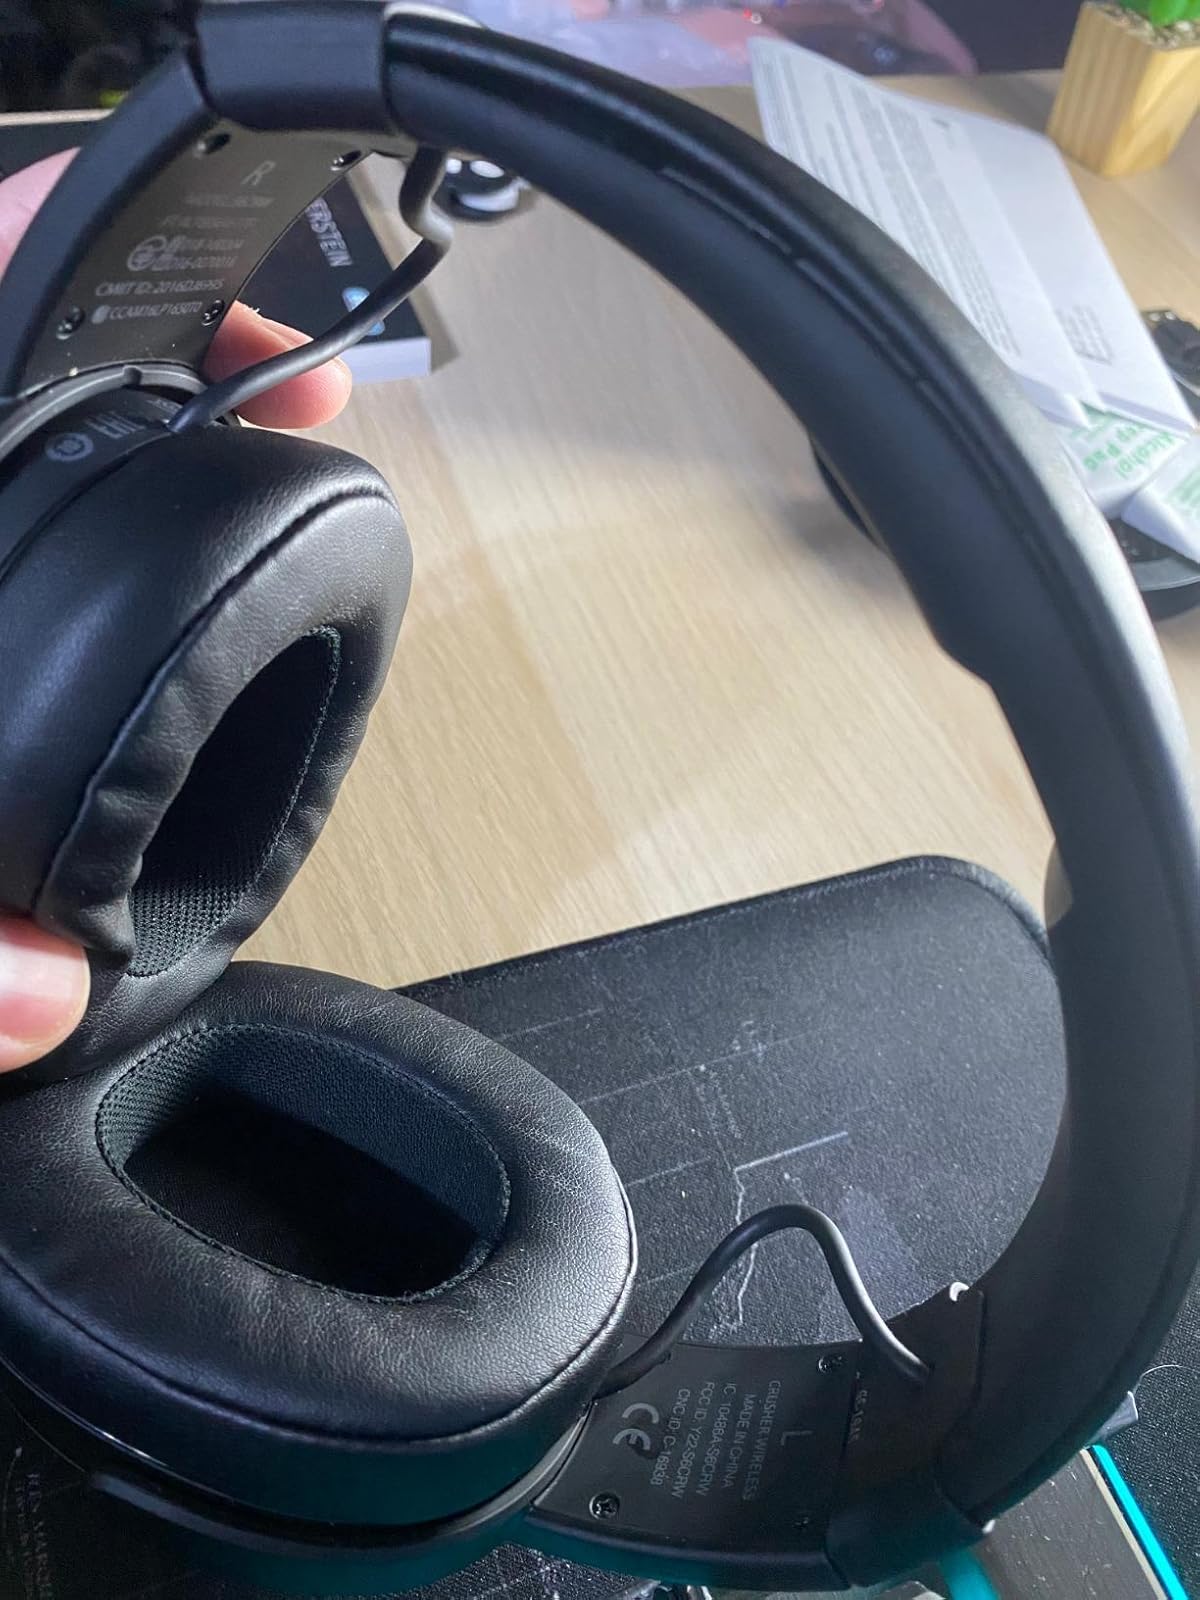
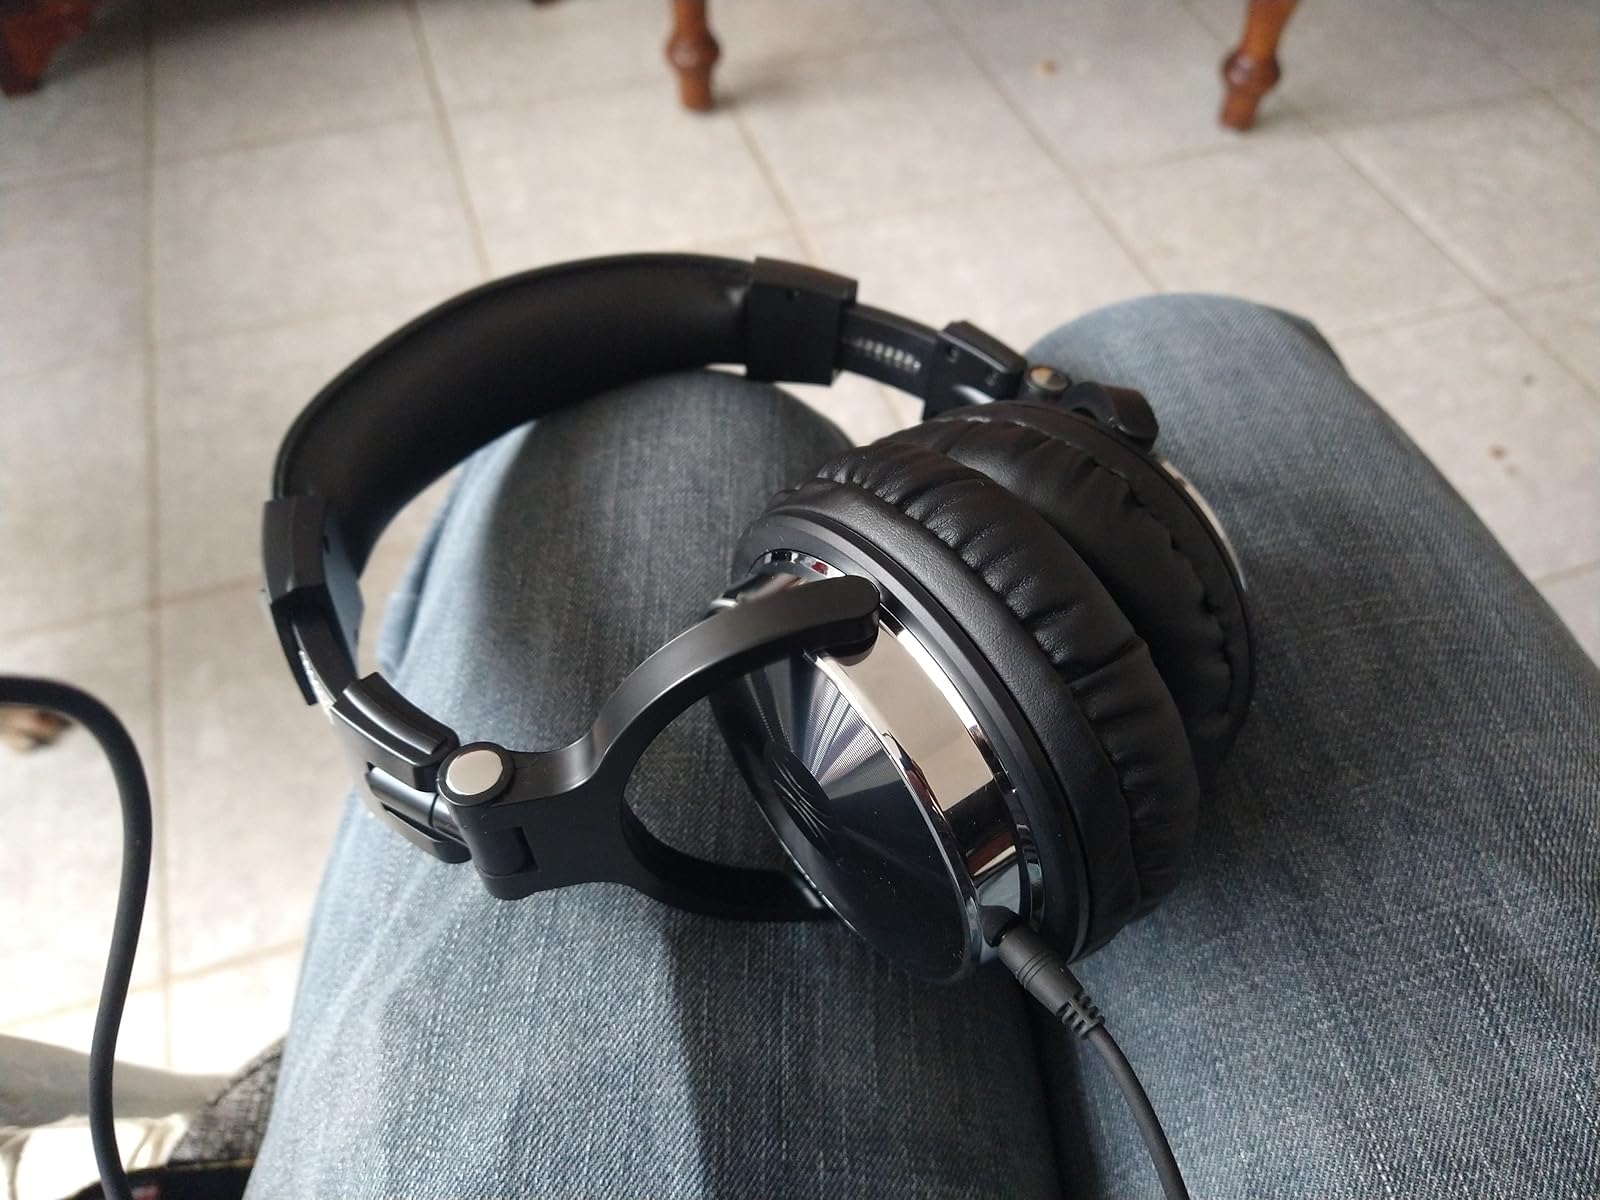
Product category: headphones
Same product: no